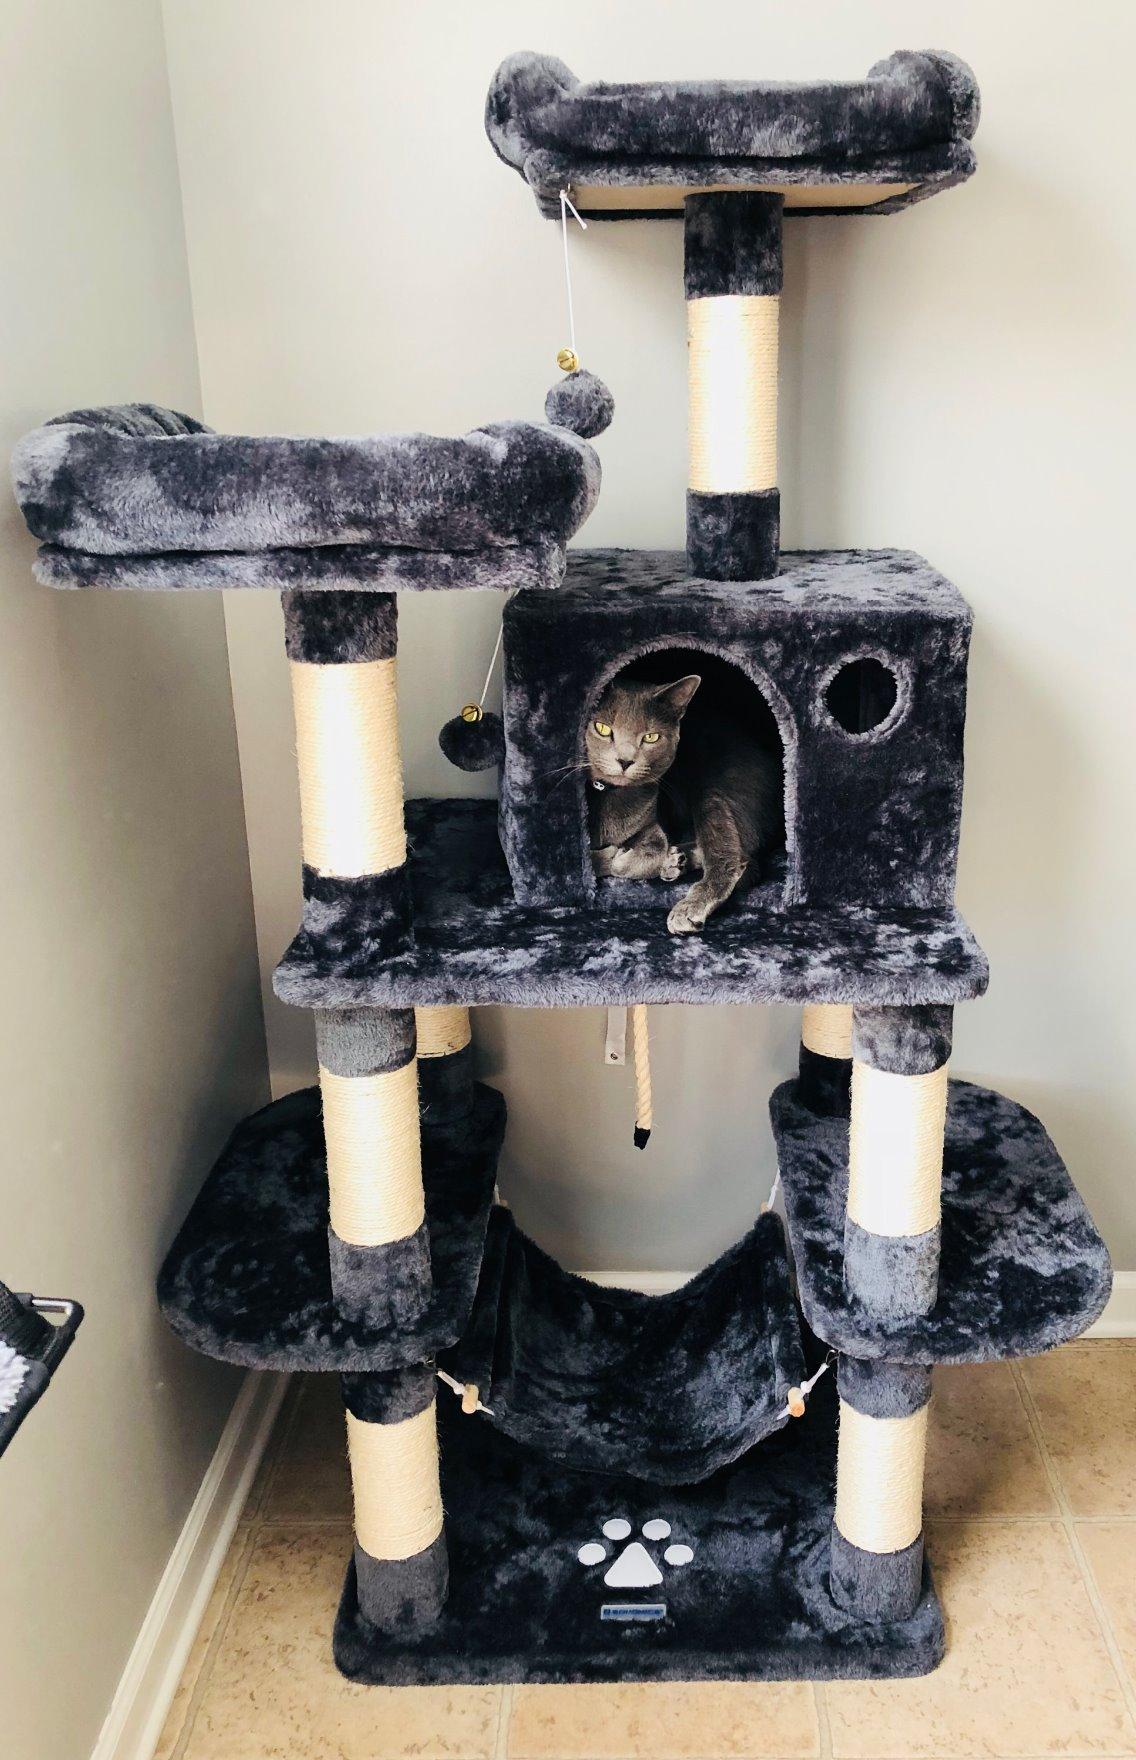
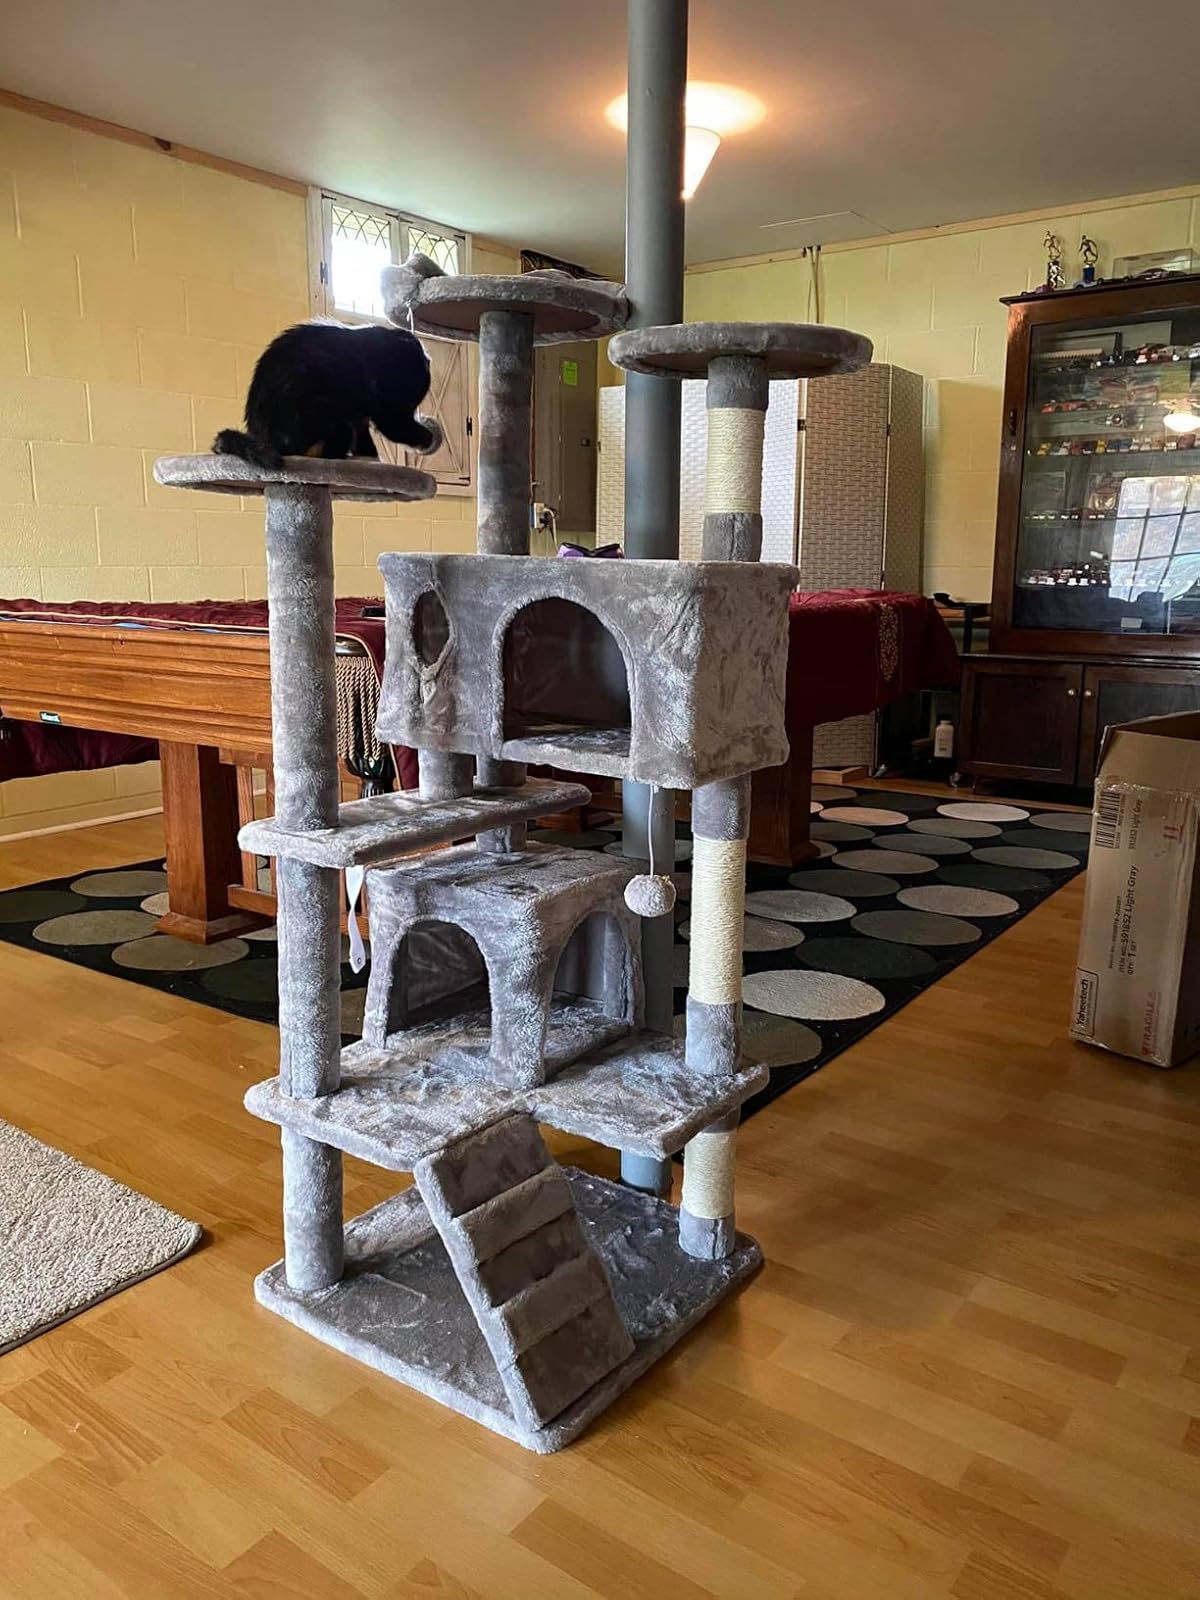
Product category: items_cat tree
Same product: no